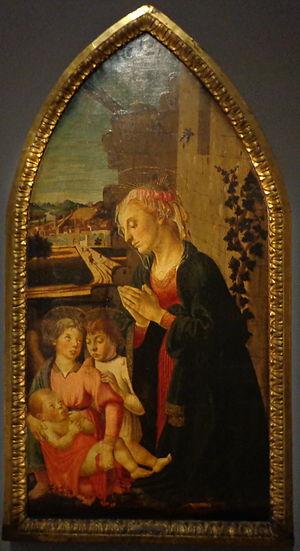
Vierge à l'Enfant Strasbourg